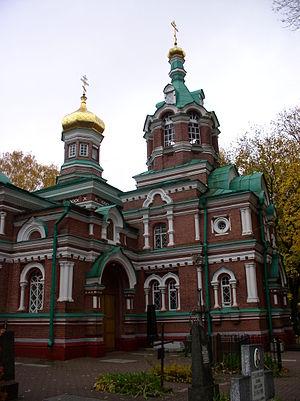
Minsk est la capitale de la république de Biélorussie. Sa population s'élevait à 1 992 685 habitants en 2019, ce qui fait d'elle la dixième localité la plus peuplée d'Europe.